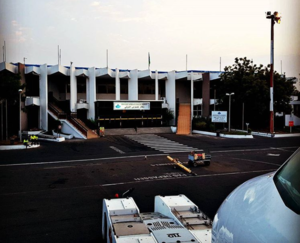
Aéroport international de Djibouti-Ambouli
L'aéroport international Ambouli est un aéroport civil et militaire dans la partie sud-est de la ville de Djibouti. Il dessert celle-ci, qui est la capitale de la République de Djibouti, ainsi que la totalité du pays, étant son unique aéroport. C'est la plate-forme de correspondance des compagnies aériennes Daallo Airlines et Djibouti Airlines.